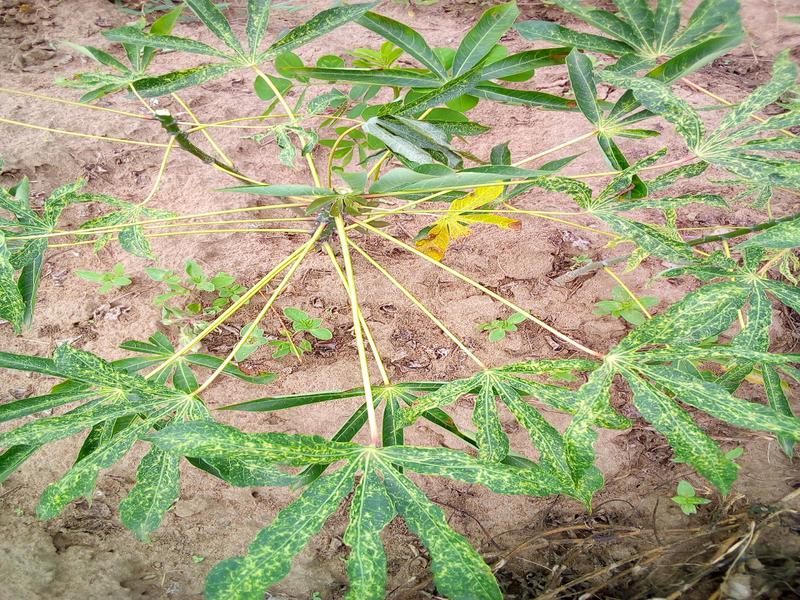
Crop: cassava
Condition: green_mottle